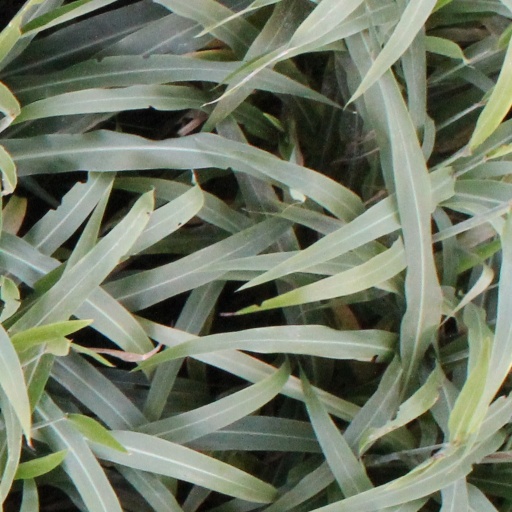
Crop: sorghum